North Charlotte Historic District

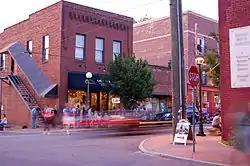

The North Charlotte Historic District is a national historic district located in Charlotte, Mecklenburg County, North Carolina. The listing included 282 contributing buildings and four contributing structures. It includes work designed by architect Stuart Warren Cramer; it includes Bungalow/craftsman, Late Victorian, vernacular Victorian, reflecting turn-of-the-century mill-village architecture. Located in the district is the separately listed Highland Park Mill No. 3. Other notable buildings include the Mecklenburg Mill (later Mercury Mills, 1905), Johnston Mill (1913), Grinnell Manufacturing Company, Hand Pharmacy Building (1904), Lowder Building (1927), the former Highland Inn (c. 1903), Charlotte Fire Department Engine Company No. 9 (1937), and North Charlotte Primary School.